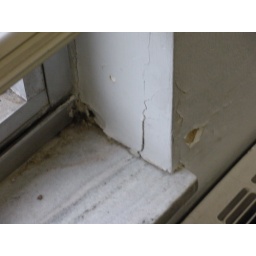
Cracked wall and paint by window sill.